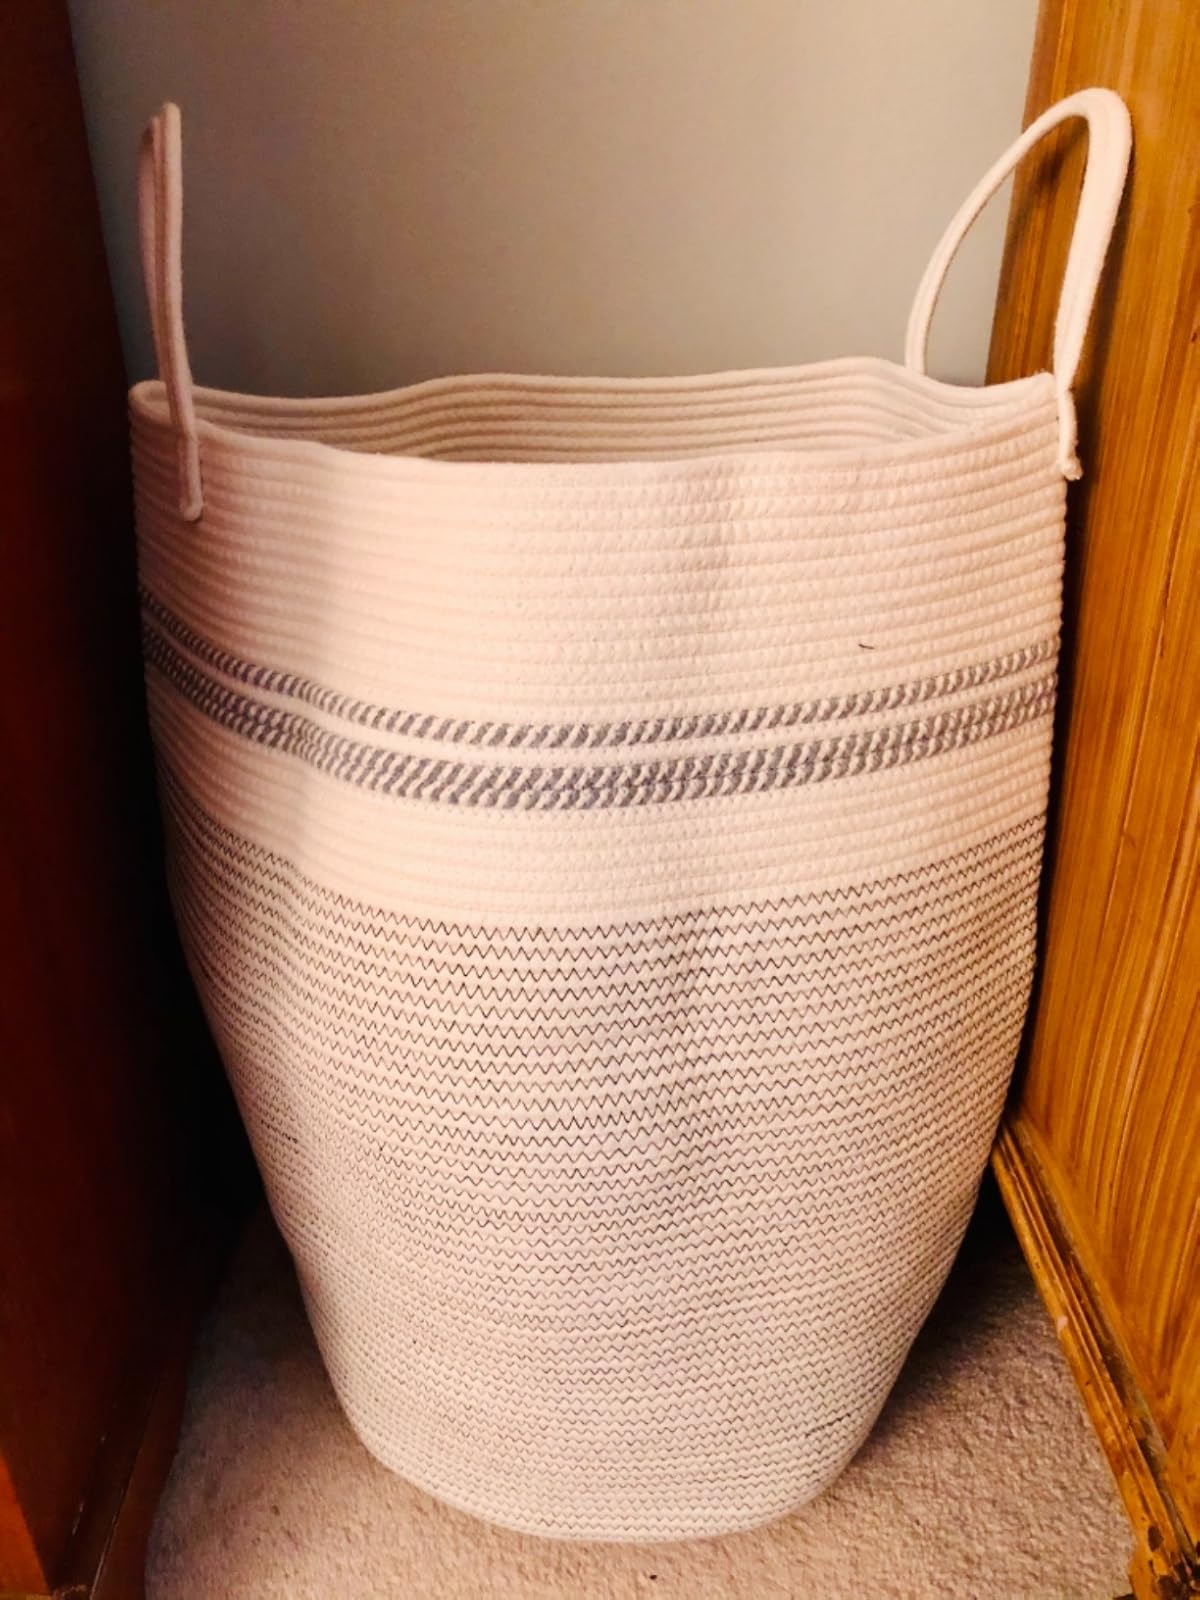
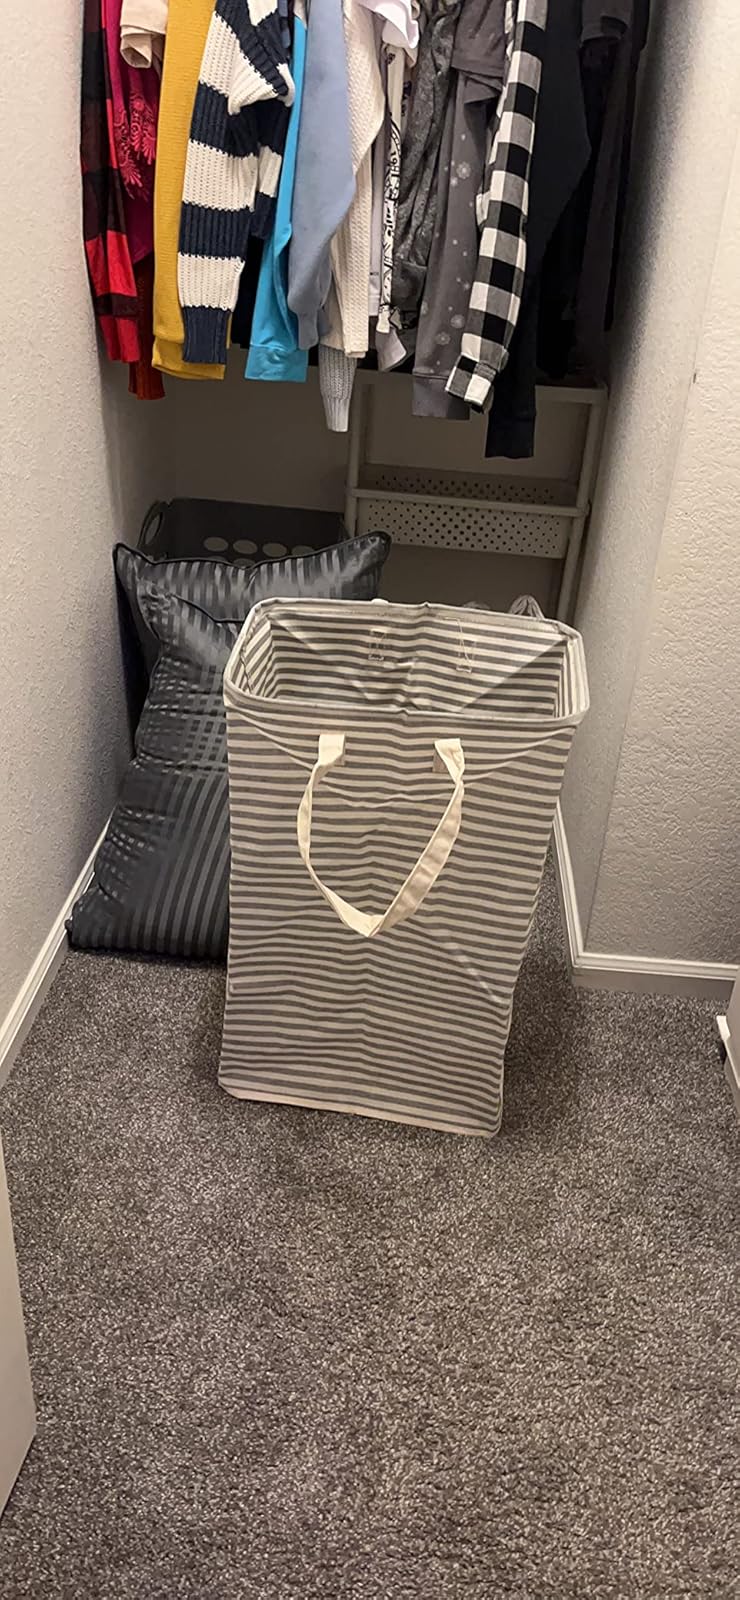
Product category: items_hamper
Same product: no